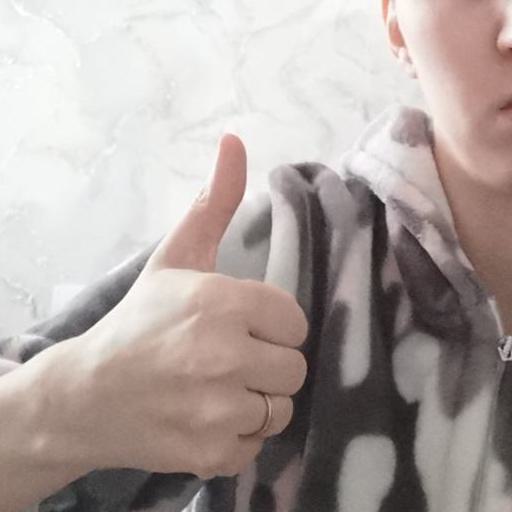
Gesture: like